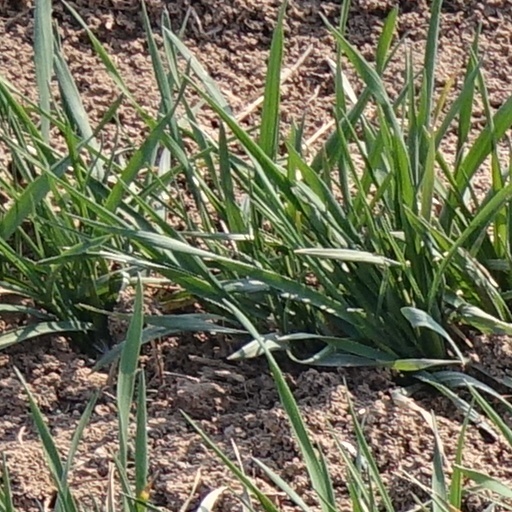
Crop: wheat